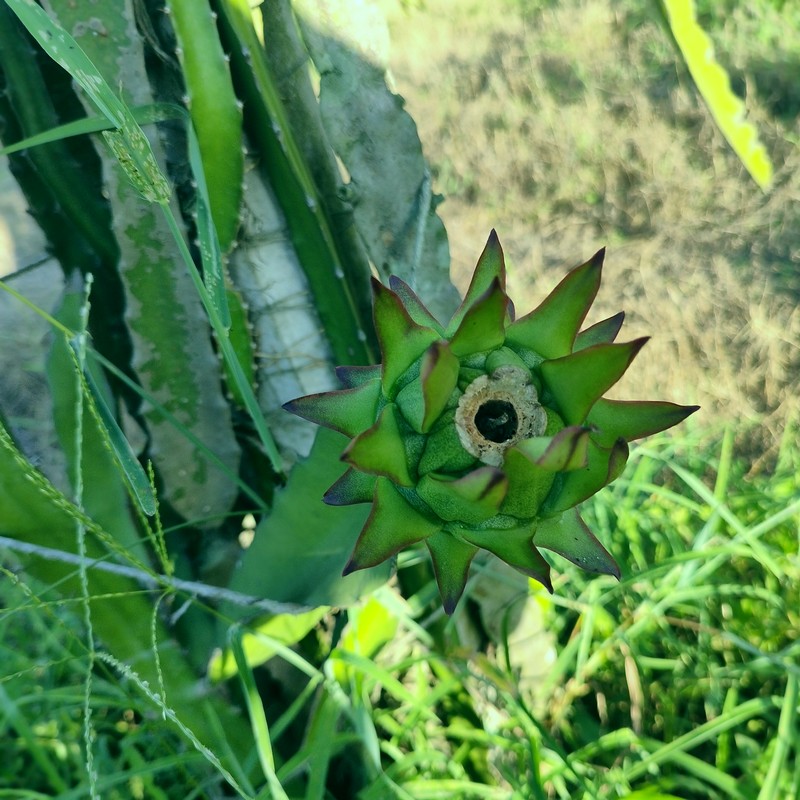
Label: Immature Dragon Fruit